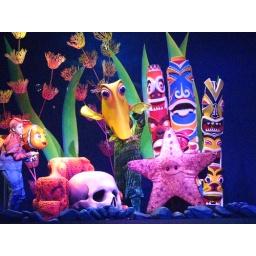
Part of finding nemo live stage show in the old tarzan rocks theater